Raj Darbhanga

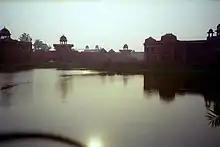
The palace complex at Raj Darbhanga

Darbhanga Raj also had several palaces in other towns in India, including the Rajnagar Palace Complex at Rajnagar, in Madhubani District of Bihar, and Darbhanga House (currently the Loreto Convent Tara Hall school) at Kaithu, Shimla.